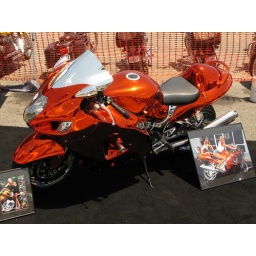
This image was NOT manipulated, the bike was done by an outfit that will &amp;quot;chrome&amp;quot; plate any material, any color.